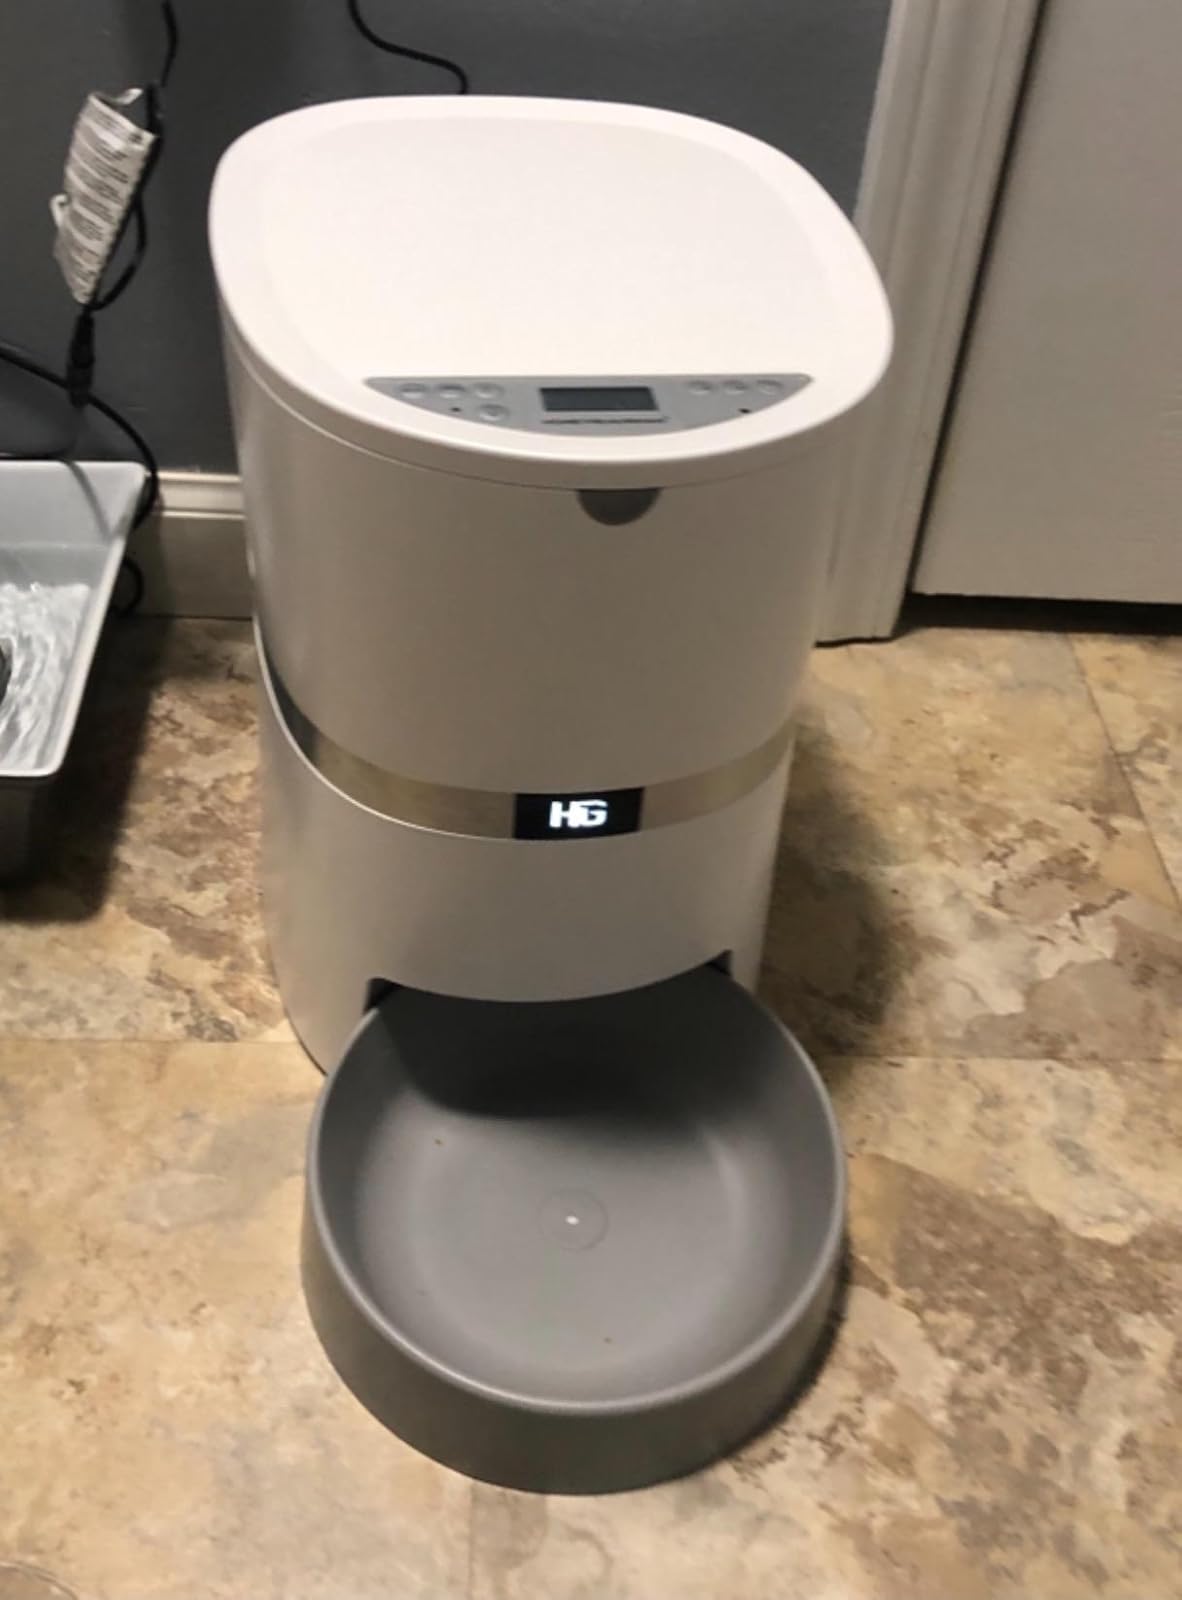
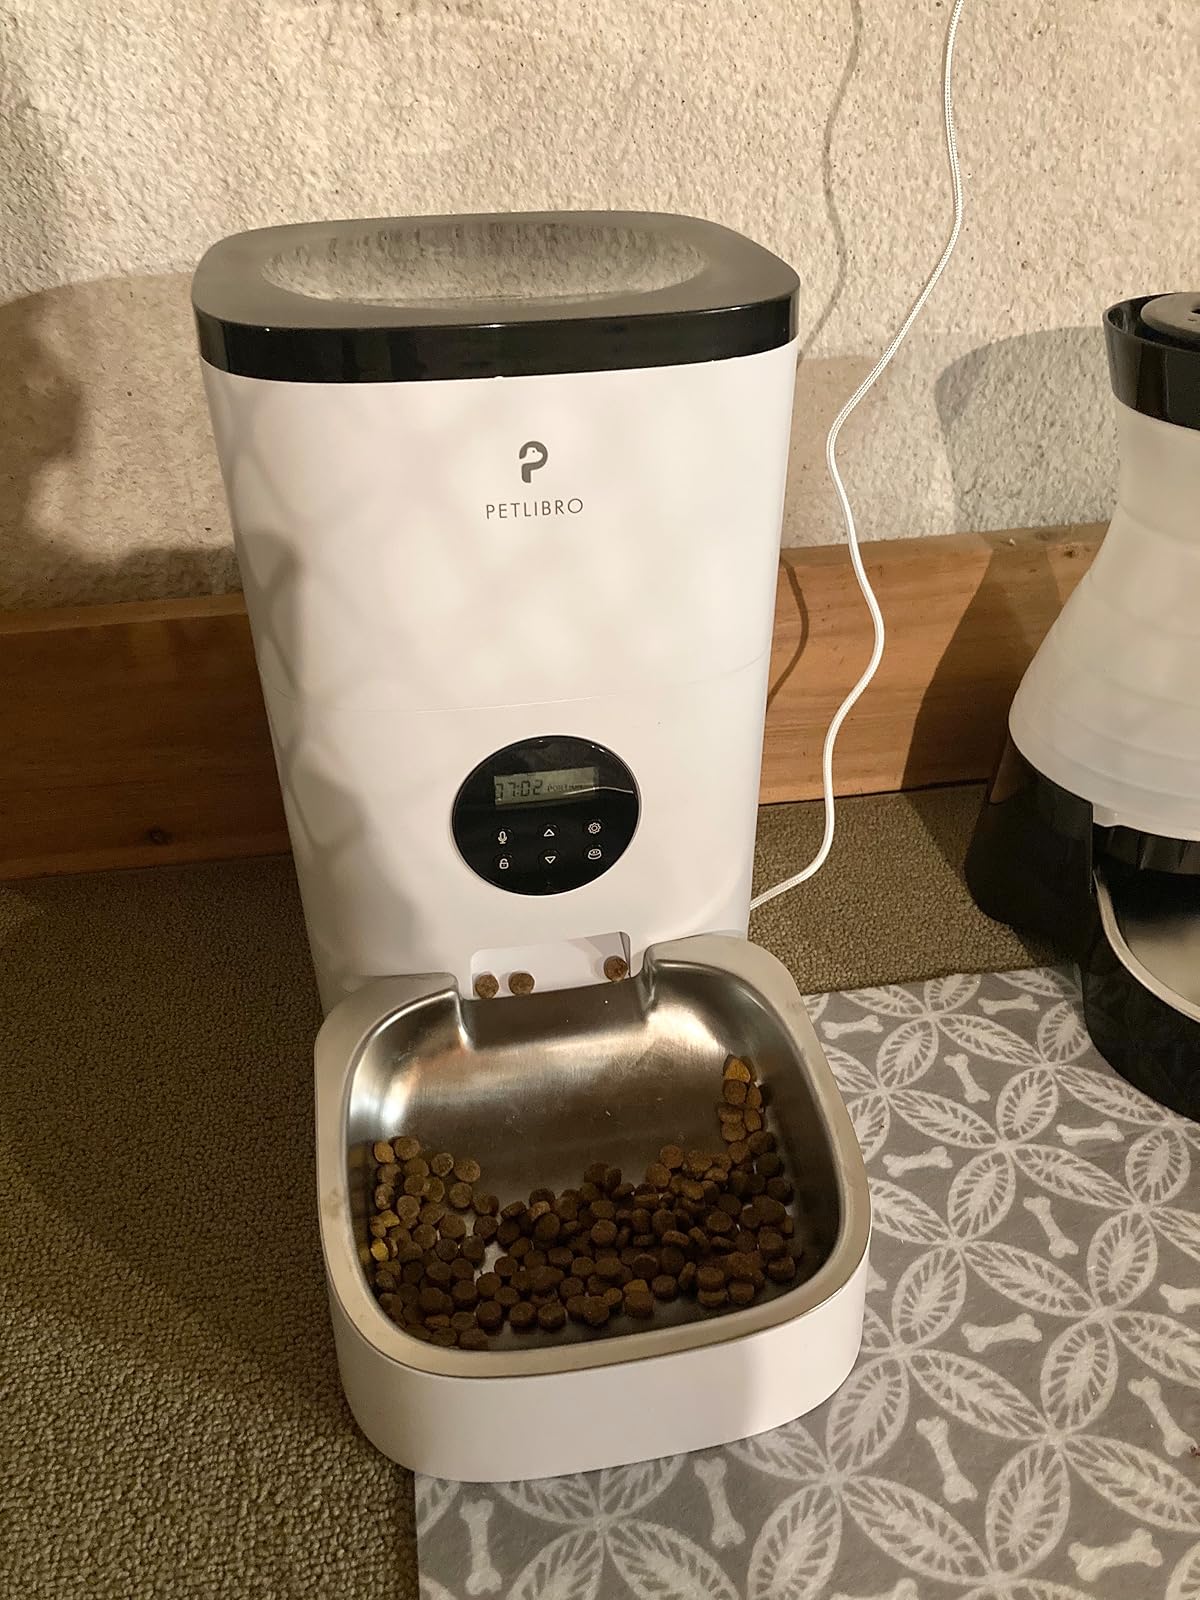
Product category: items_feeder
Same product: no